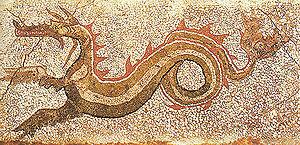
Kaulon ou Kaulonia est une cité grecque de la Grande-Grèce sur le littoral de la mer Ionienne située sur le territoire de Monasterace, en Province de Reggio de Calabre. La ville de Caulonia distante de quinze kilomètres tire son nom de cette cité grecque.